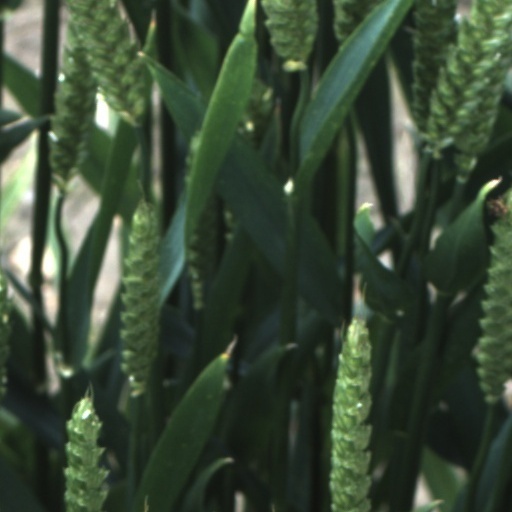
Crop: wheat